Capture of Damascus (1918)

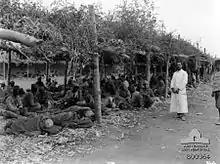
Part of the hospital attached to the Ottoman prisoner of war camp at Kaukab

At Kaukab 10,000 prisoners in a compound were joined by 7,000 more moved from a compound at El Mezze, "in deplorable condition." They died at first at 70 per day which slowed to fifteen a day, under the command of Lieutenant Colonel T. J. Todd, 10th Light Horse Regiment which took over guard on 7 October from two squadrons of 4th Light Horse Regiment and one squadron of 11th Light Horse Regiment commanded by Major Bailey. Todd found "[r]ations poor and no provision made for cooking. No drugs, or bandages for sick and wounded of whom about 3000 urgently required medical attention."